John Stanhope Collings-Wells

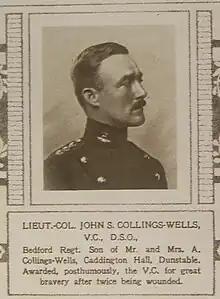

Lieutenant-Colonel John Stanhope Collings-Wells VC DSO (19 July 1880 – 27 March 1918) was an English recipient of the Victoria Cross, the highest and most prestigious award for gallantry in the face of the enemy that can be awarded to British and Commonwealth forces. He was educated at Uppingham School and Christ Church, Oxford, where he joined the Apollo University Lodge.